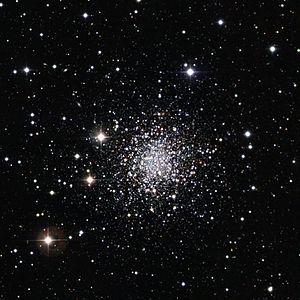
NGC 2257 est un amas globulaire situé dans la de la Dorade. Cet amas est situé dans le Grand Nuage de Magellan. L'astronome britannique John Herschel l'a découvert en 1834.
Voici une liste non exhaustive d'amas stellaires, classée par ordre alphabétique de constellations.